Neuron

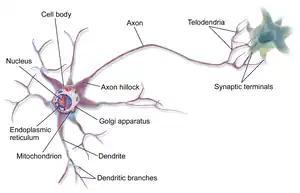
Anatomy of a multipolar neuron

A neuron (American English), neurone (British English), or nerve cell, is an excitable cell that fires electric signals called action potentials across a neural network in the nervous system. They are located in the nervous system and help to receive and conduct impulses. Neurons communicate with other cells via synapses, which are specialized connections that commonly use minute amounts of chemical neurotransmitters to pass the electric signal from the presynaptic neuron to the target cell through the synaptic gap.